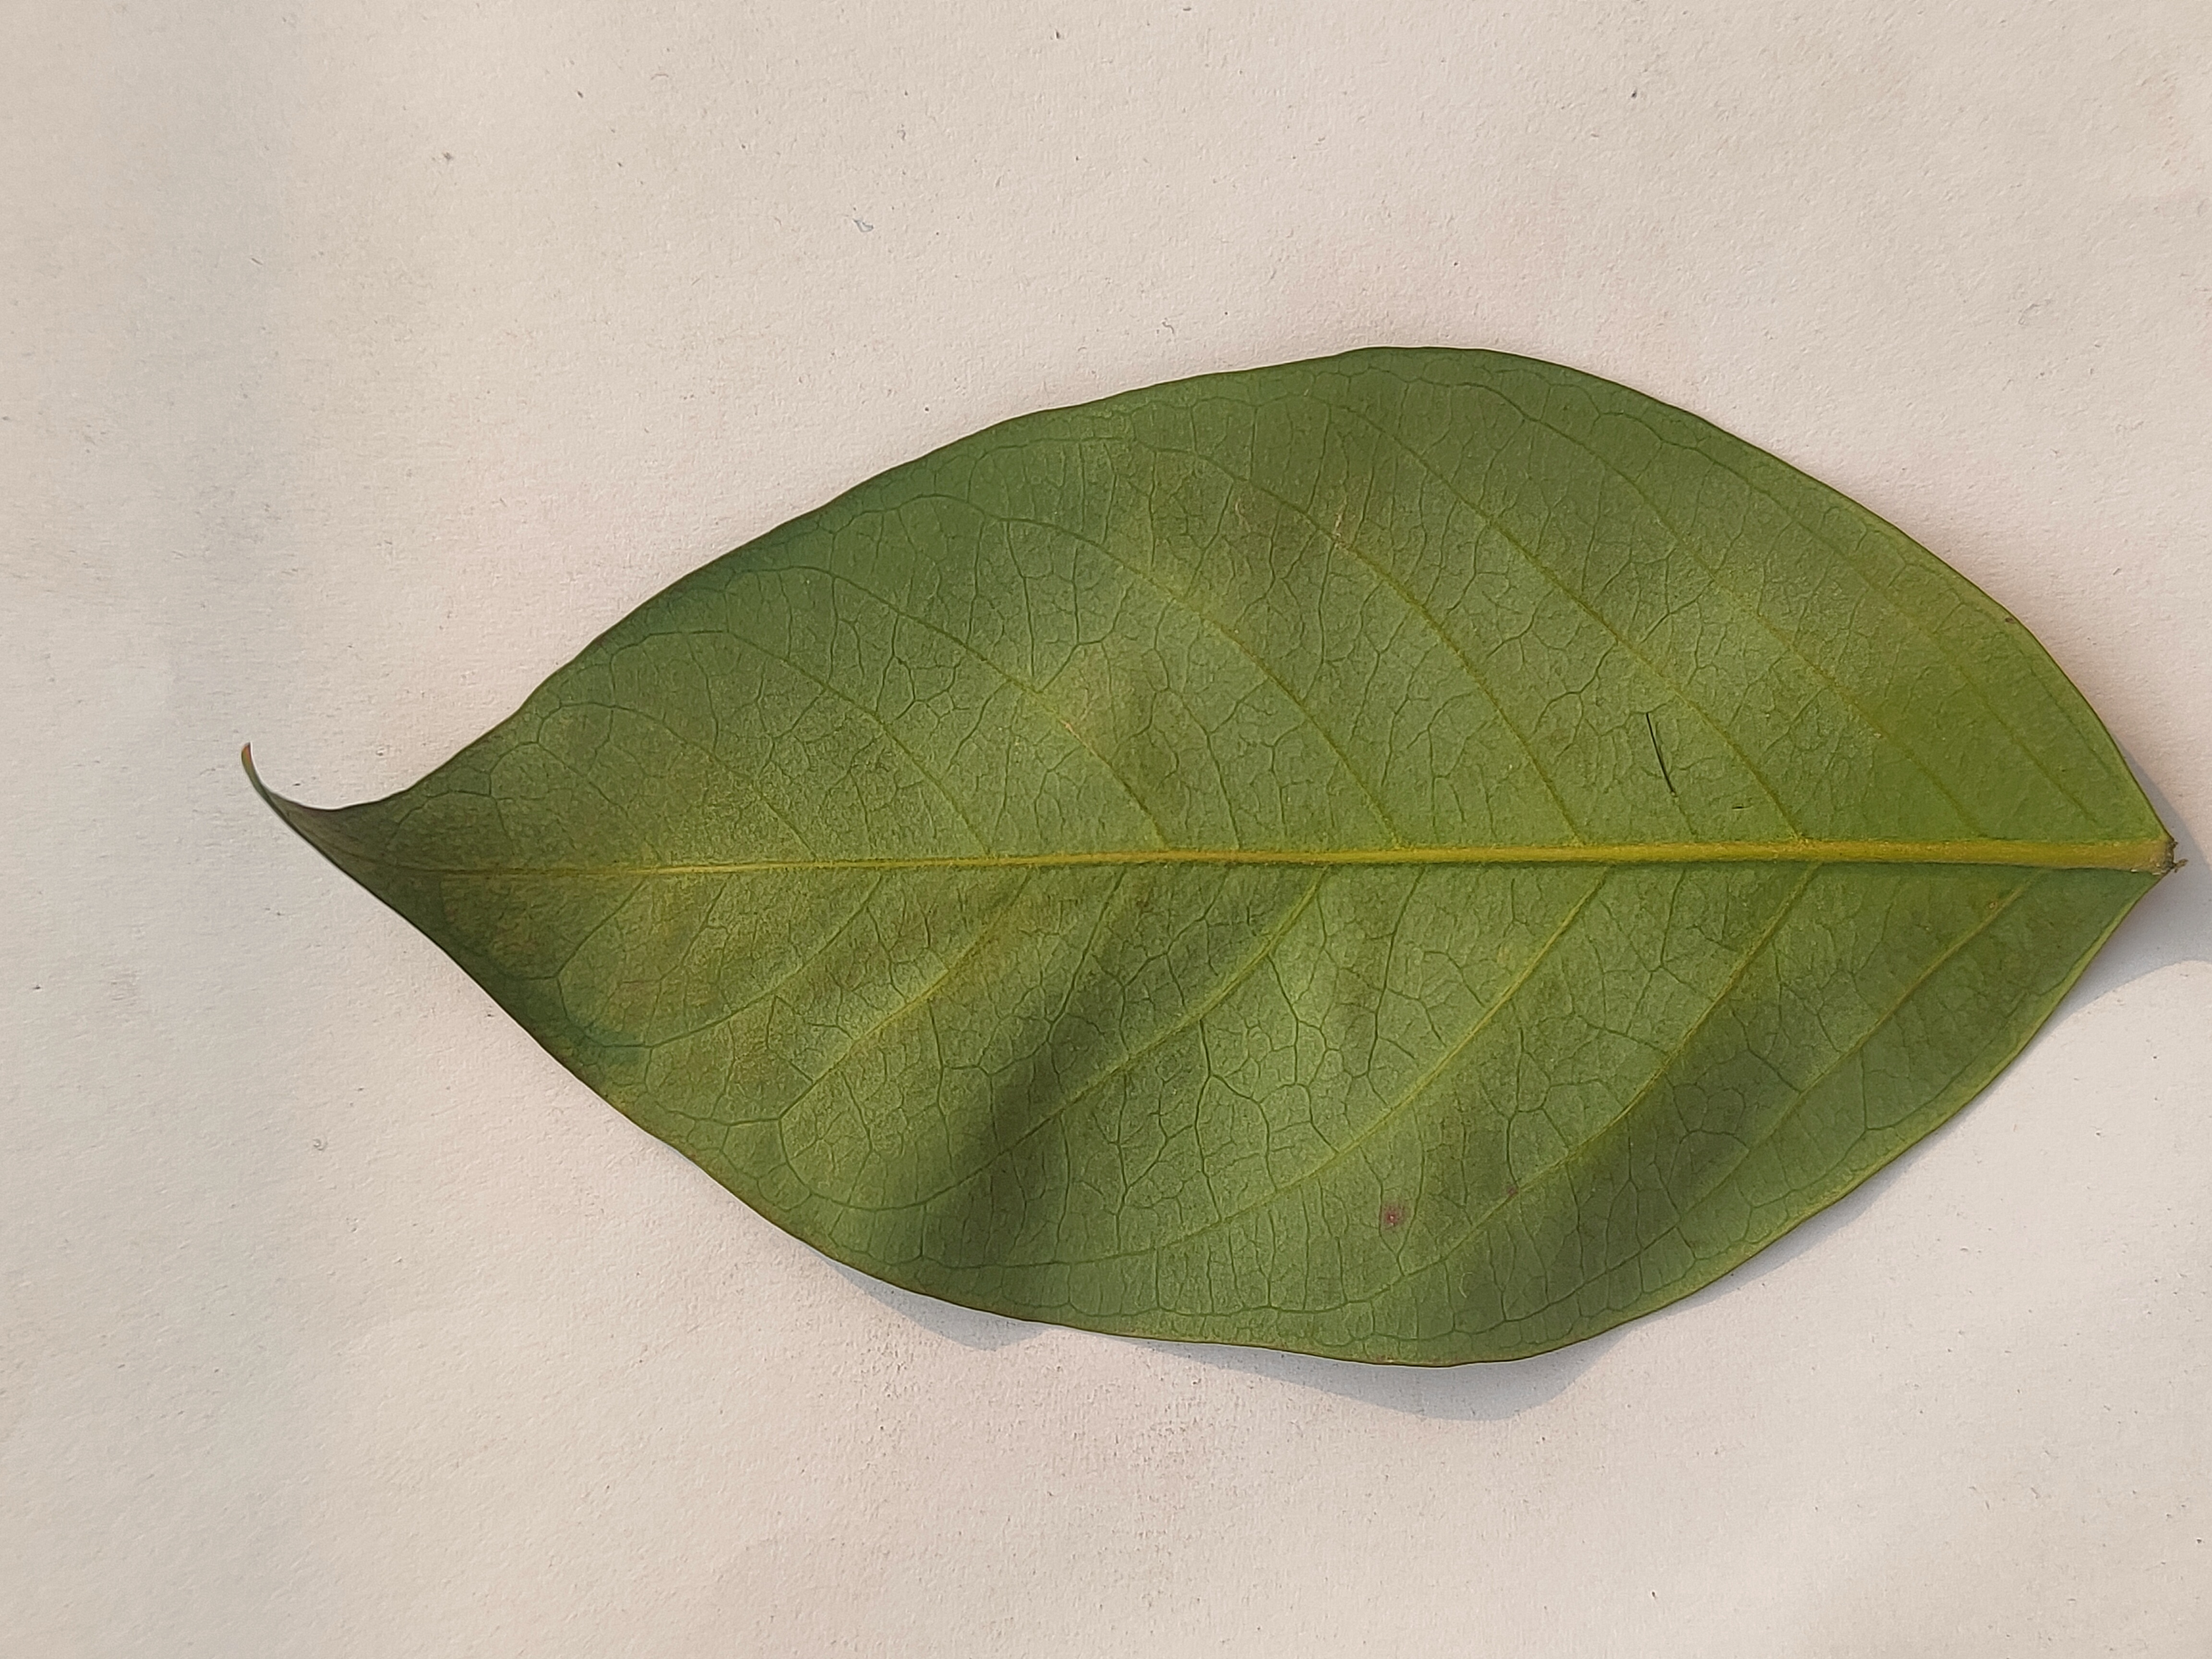
Leaf variety: Star Fruit